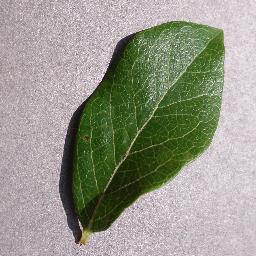
Label: Blueberry___healthy